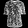
Label: T - shirt / top